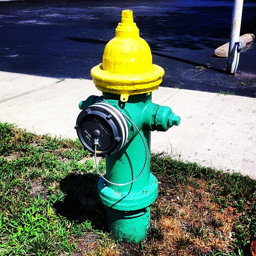
A green and yellow fire hydrant is in the grass beside a sidewalk.
A green fire hydrant sitting next to a sidewalk
The fire hydrant is painted green and yellow.
This is a yellow and green fire hydrant on the side of a road.
The fire hydrant is green and yellow and sits next to the sidewalk.